Children of the Revolution (song)

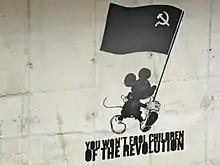
The song quoted on a graffito in Zagreb.

Dinaw Mengestu's 2017 novel "The Beautiful Things That Heaven Bears" was originally published in the UK as "Children of the Revolution", and includes lyrics from the song within the story.